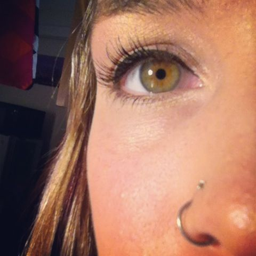
my double nose piercing with a stud and ring .